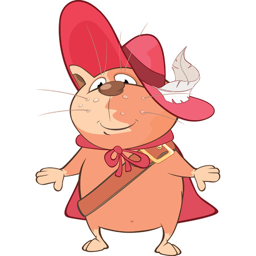
illustration of a cute cat .